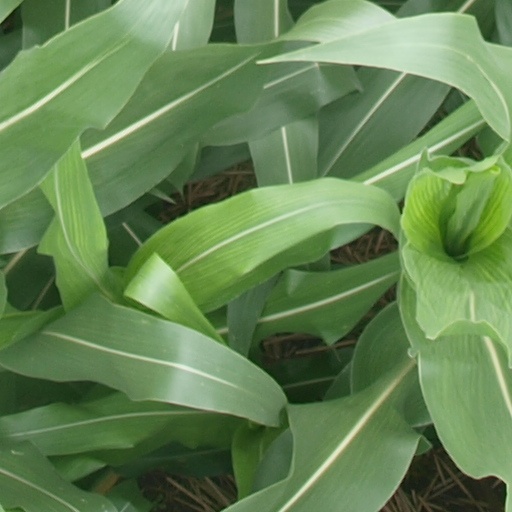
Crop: maize; corn